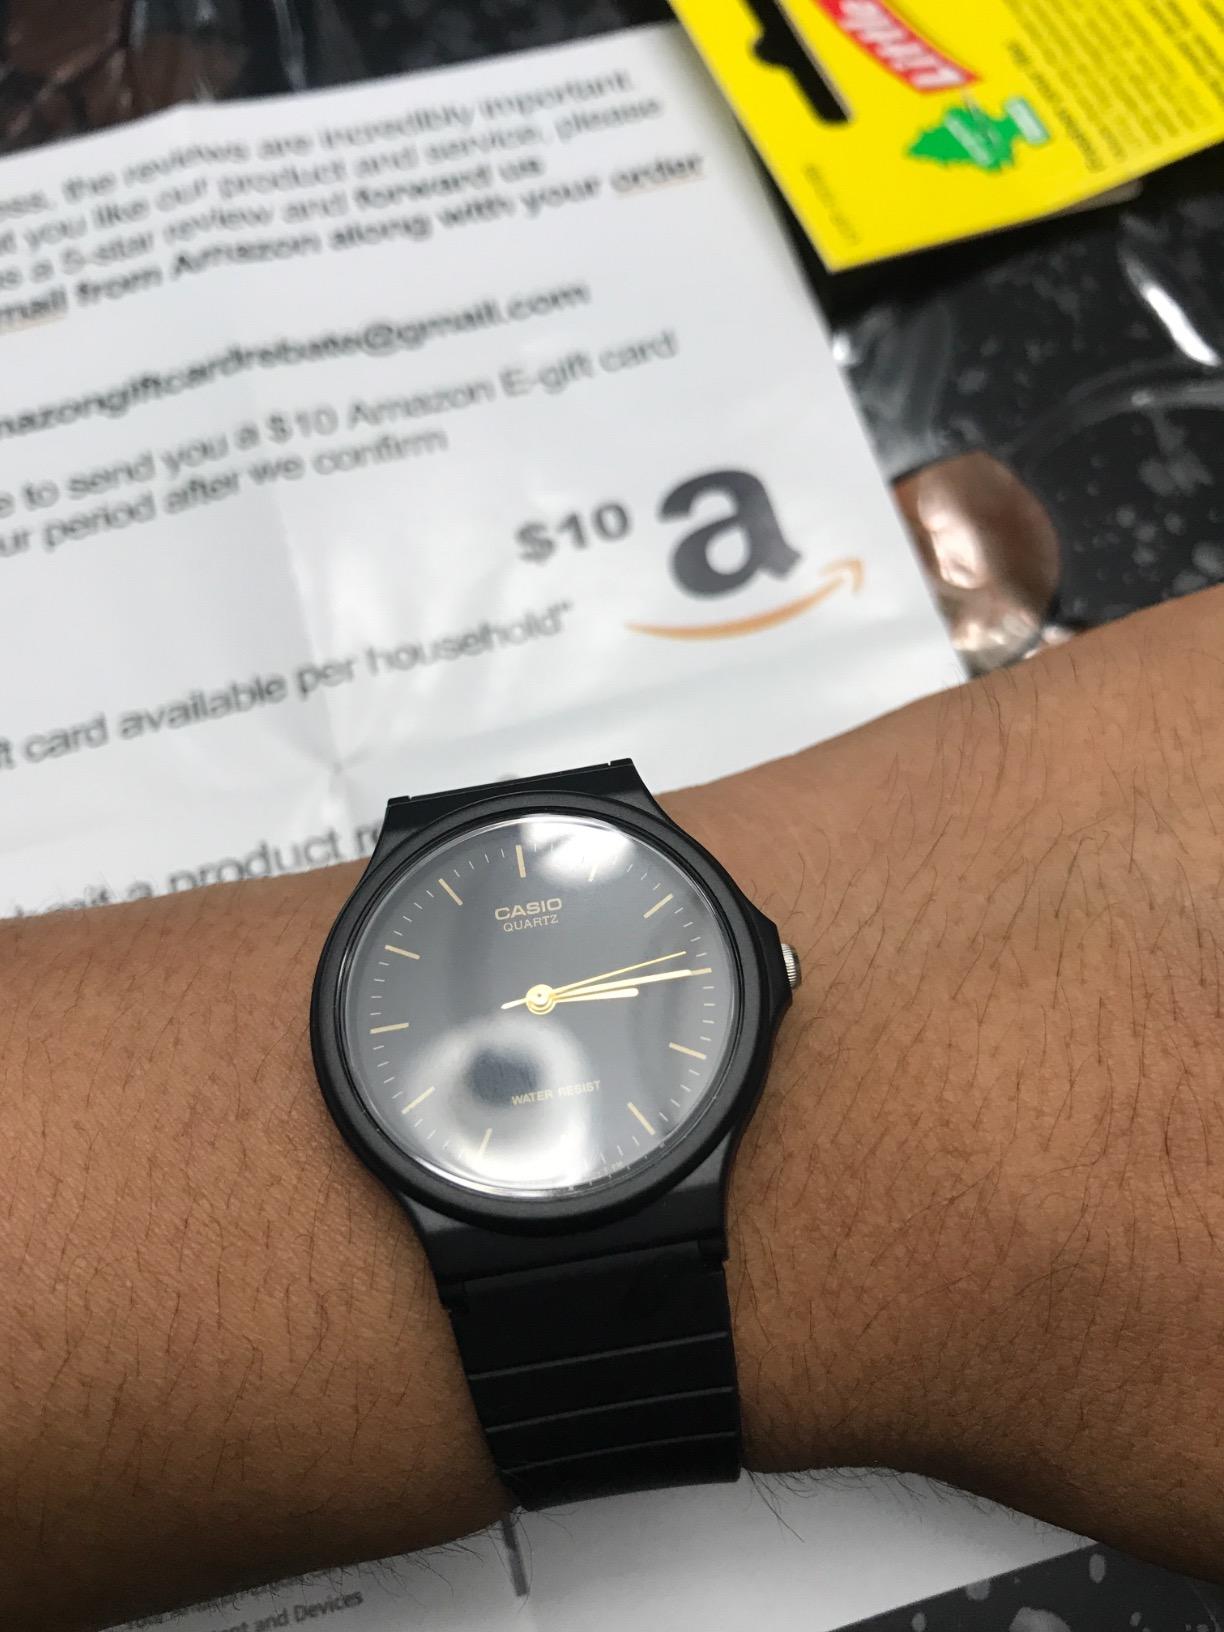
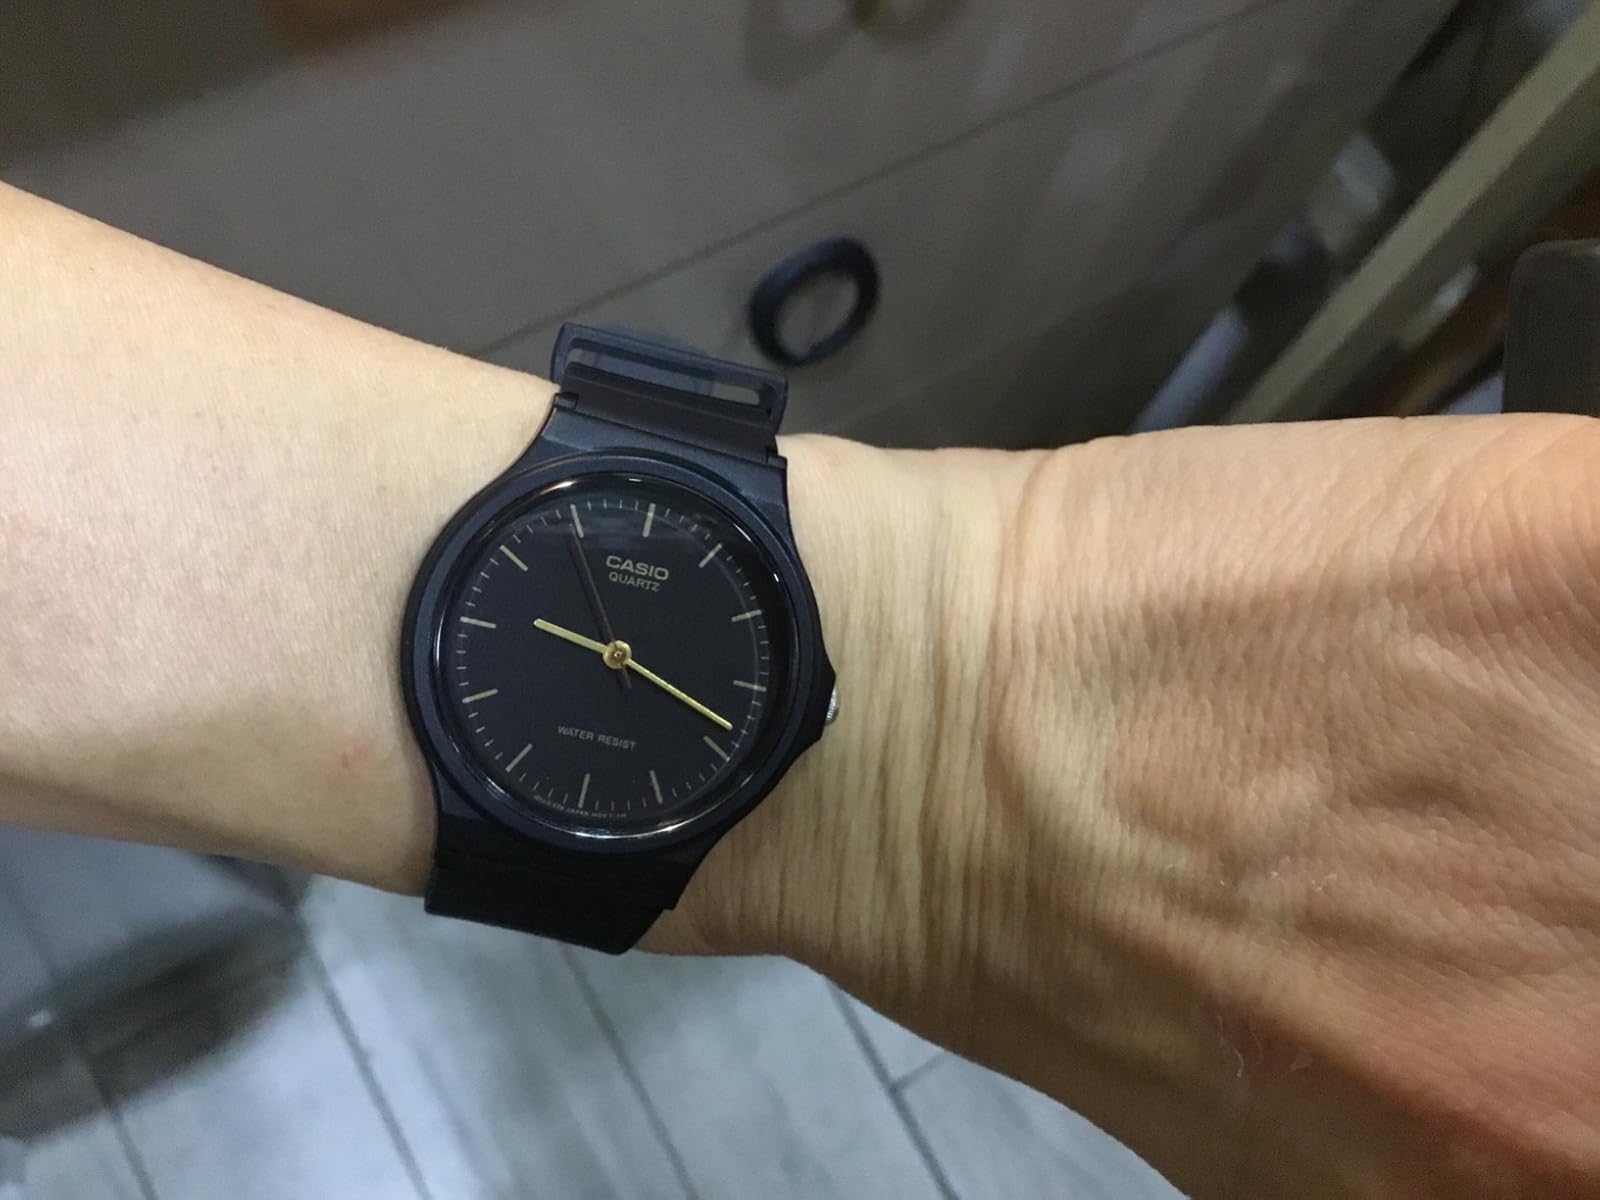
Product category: accessories_watch
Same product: yes